Kainat Imtiaz

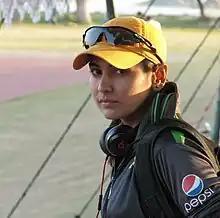
Kainat Imtiaz in 2016

Kainat Imtiaz (اردو: کائنات امتیاز) (born 21 June 1992) is a Pakistani cricketer who plays as an all-rounder, batting right-handed and bowling right-arm medium-fast, for Pakistan. She has also played domestic cricket for Karachi, Sindh, Omar Associates, Saif Sports Saga, State Bank of Pakistan and Zarai Taraqiati Bank Limited. She is daughter of umpire Saleema Imtiaz.